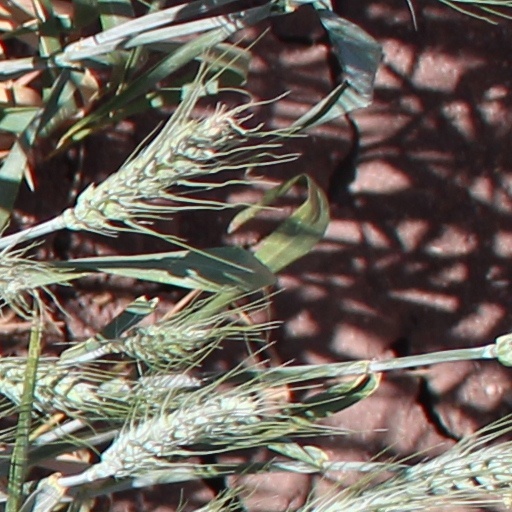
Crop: wheat